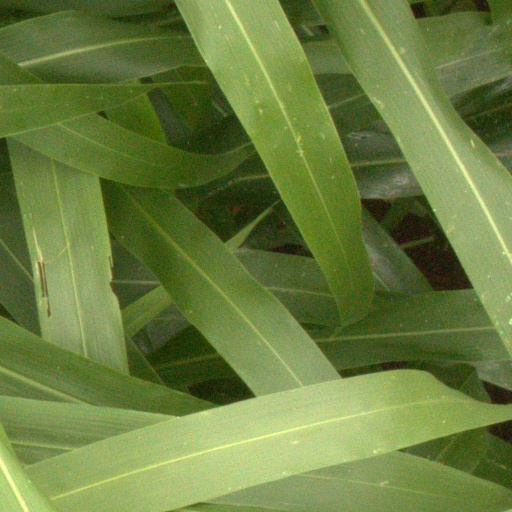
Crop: sorghum